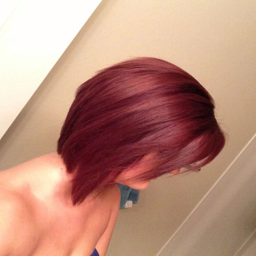
it i had the nerve to cut my hair again if do this !